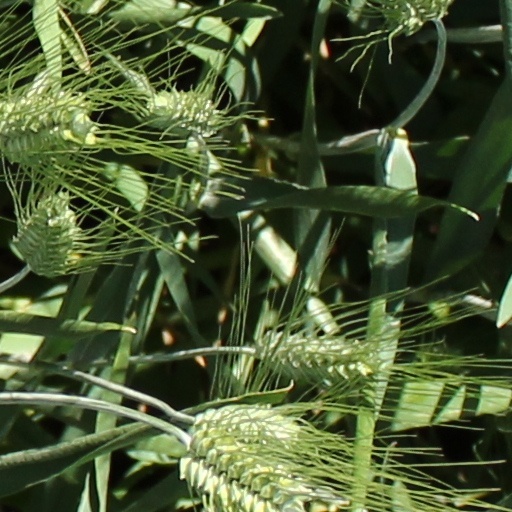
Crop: wheat